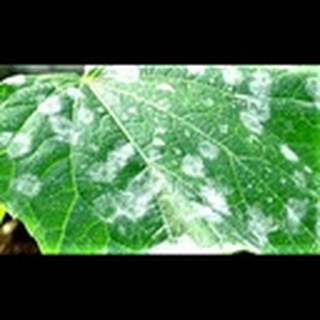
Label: cotton_powdery_mildew